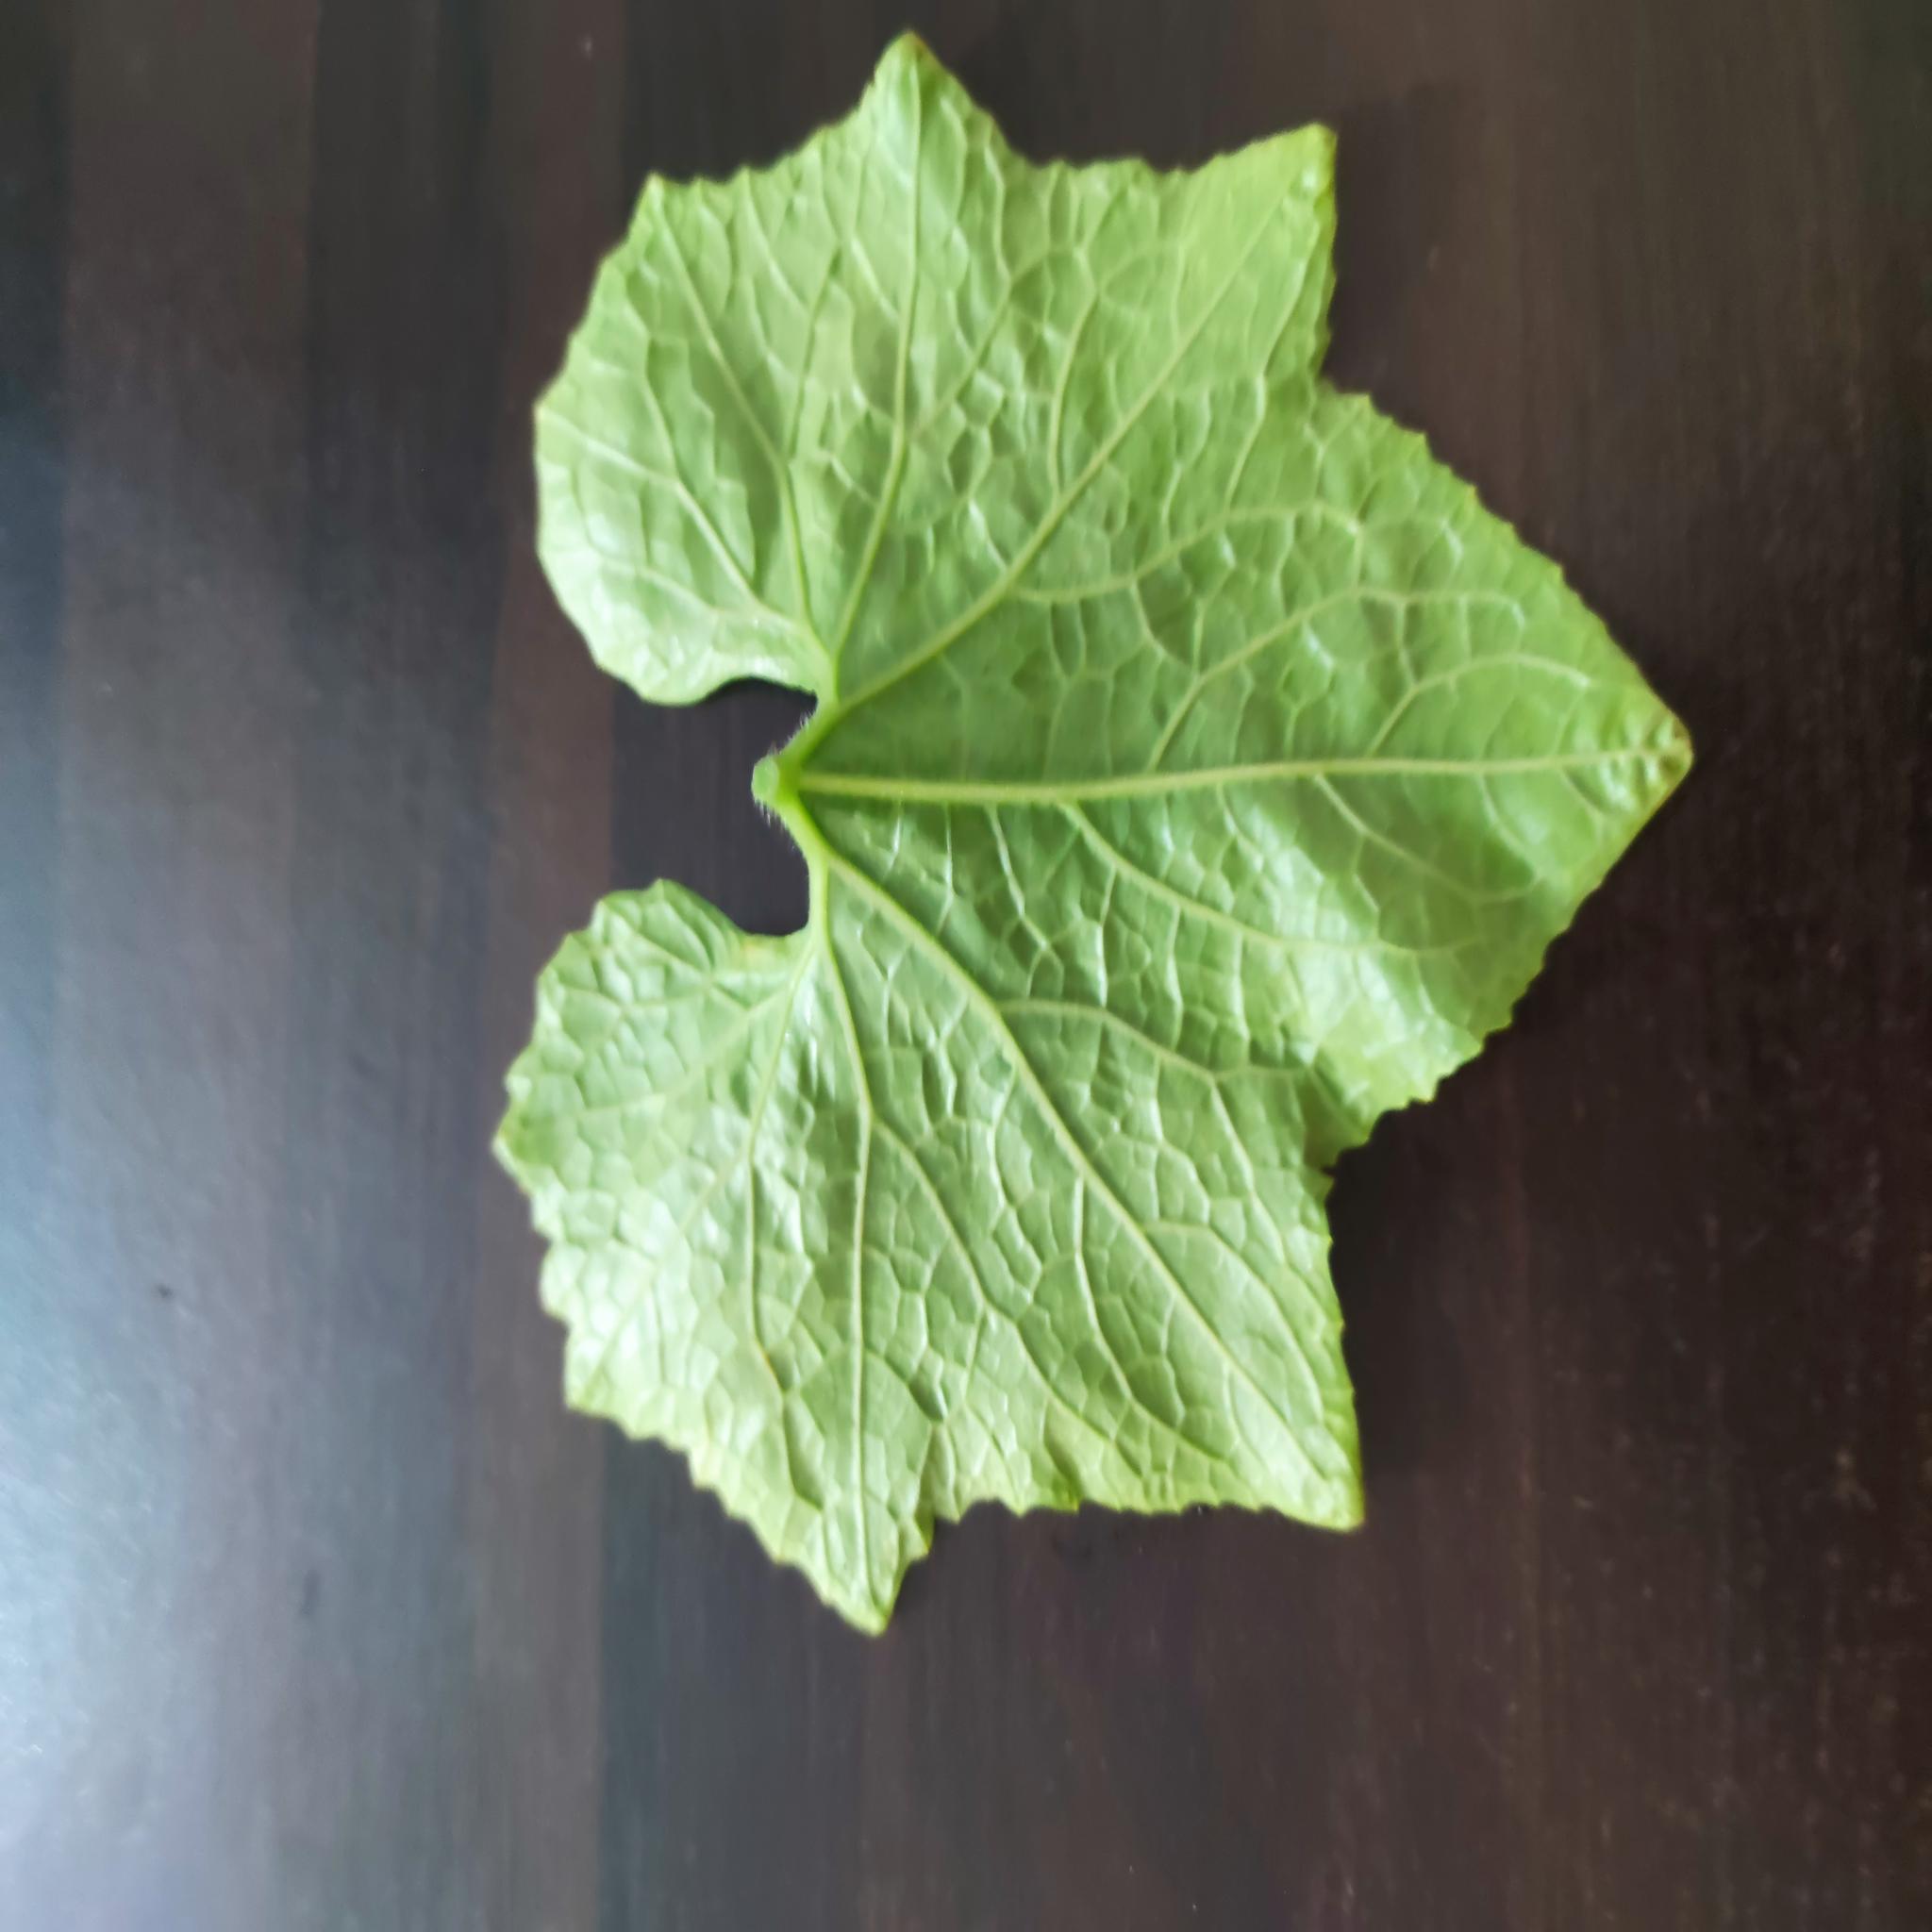
Label: Healthy